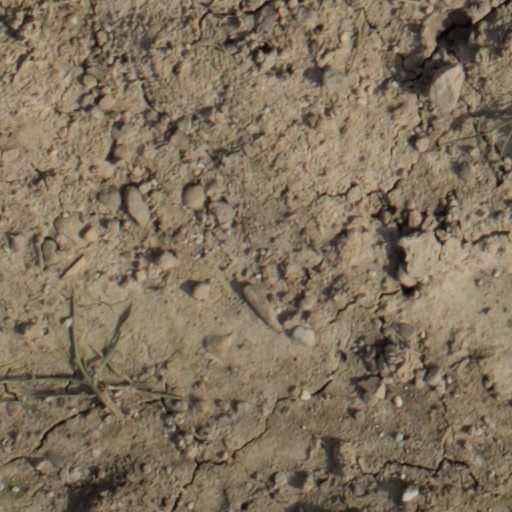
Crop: wheat